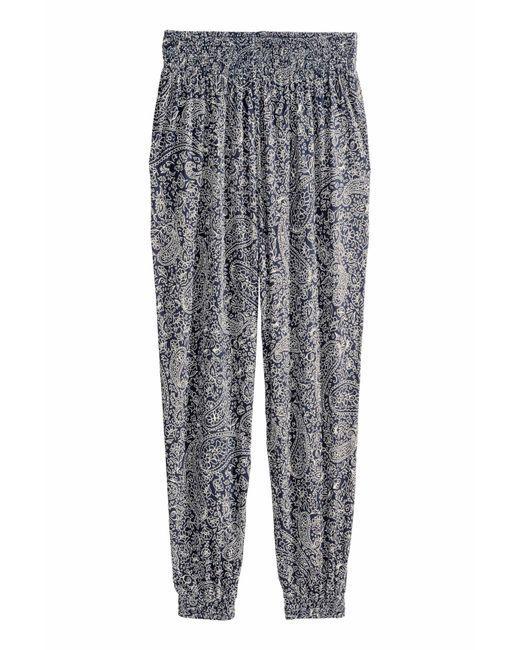
Graue Boho elastische Knöchel- und Taillenhose